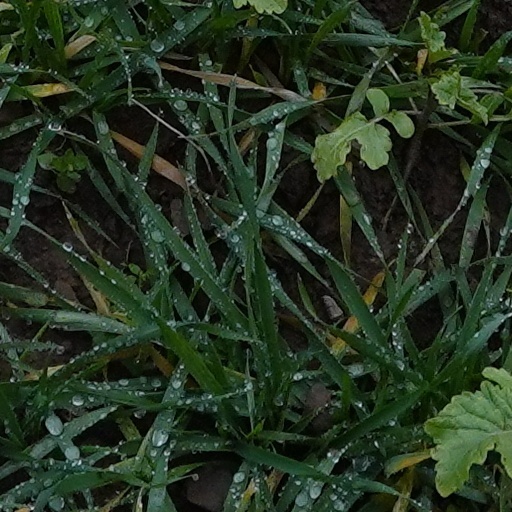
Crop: wheat